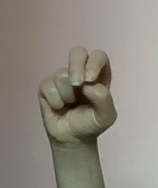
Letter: gaaf